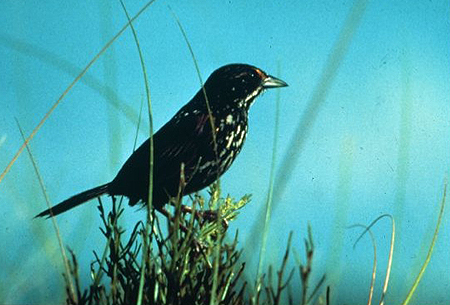
this bird has a white stripped breast, black primaries and crown.
a dark bird with a lighter beak, it's eyebrow is a reddish brown, and breast is mottled white and black.
this bird has a curved bill, a white and black spotted breast and belly, and a black crown.
this is a dark colored bird with a white speckle pattern primarily along the belly.
this small black bird has a white bill, spots of white on its, throat, breast, and sides, and a hint of orange on it's crown.
this bird has a thick, pointed bill with a small orange eyebrow and black coverts with some speckled white in his breast.
this bird has wings that are black and has a black billa bird with a large beak, white and black belly with black wings.
a black bird with a short pointed bill and pointed tail feathers a little orange on its eyebrow
this bird has a small amount of orange on its face and white beck, with a body that has black and white in it.
Species: Seaside Sparrow